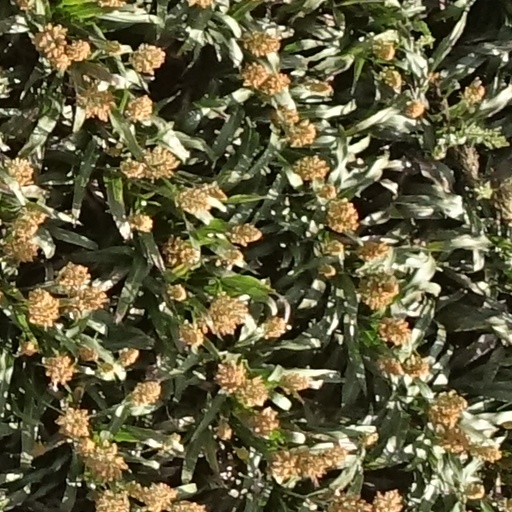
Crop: sorghum